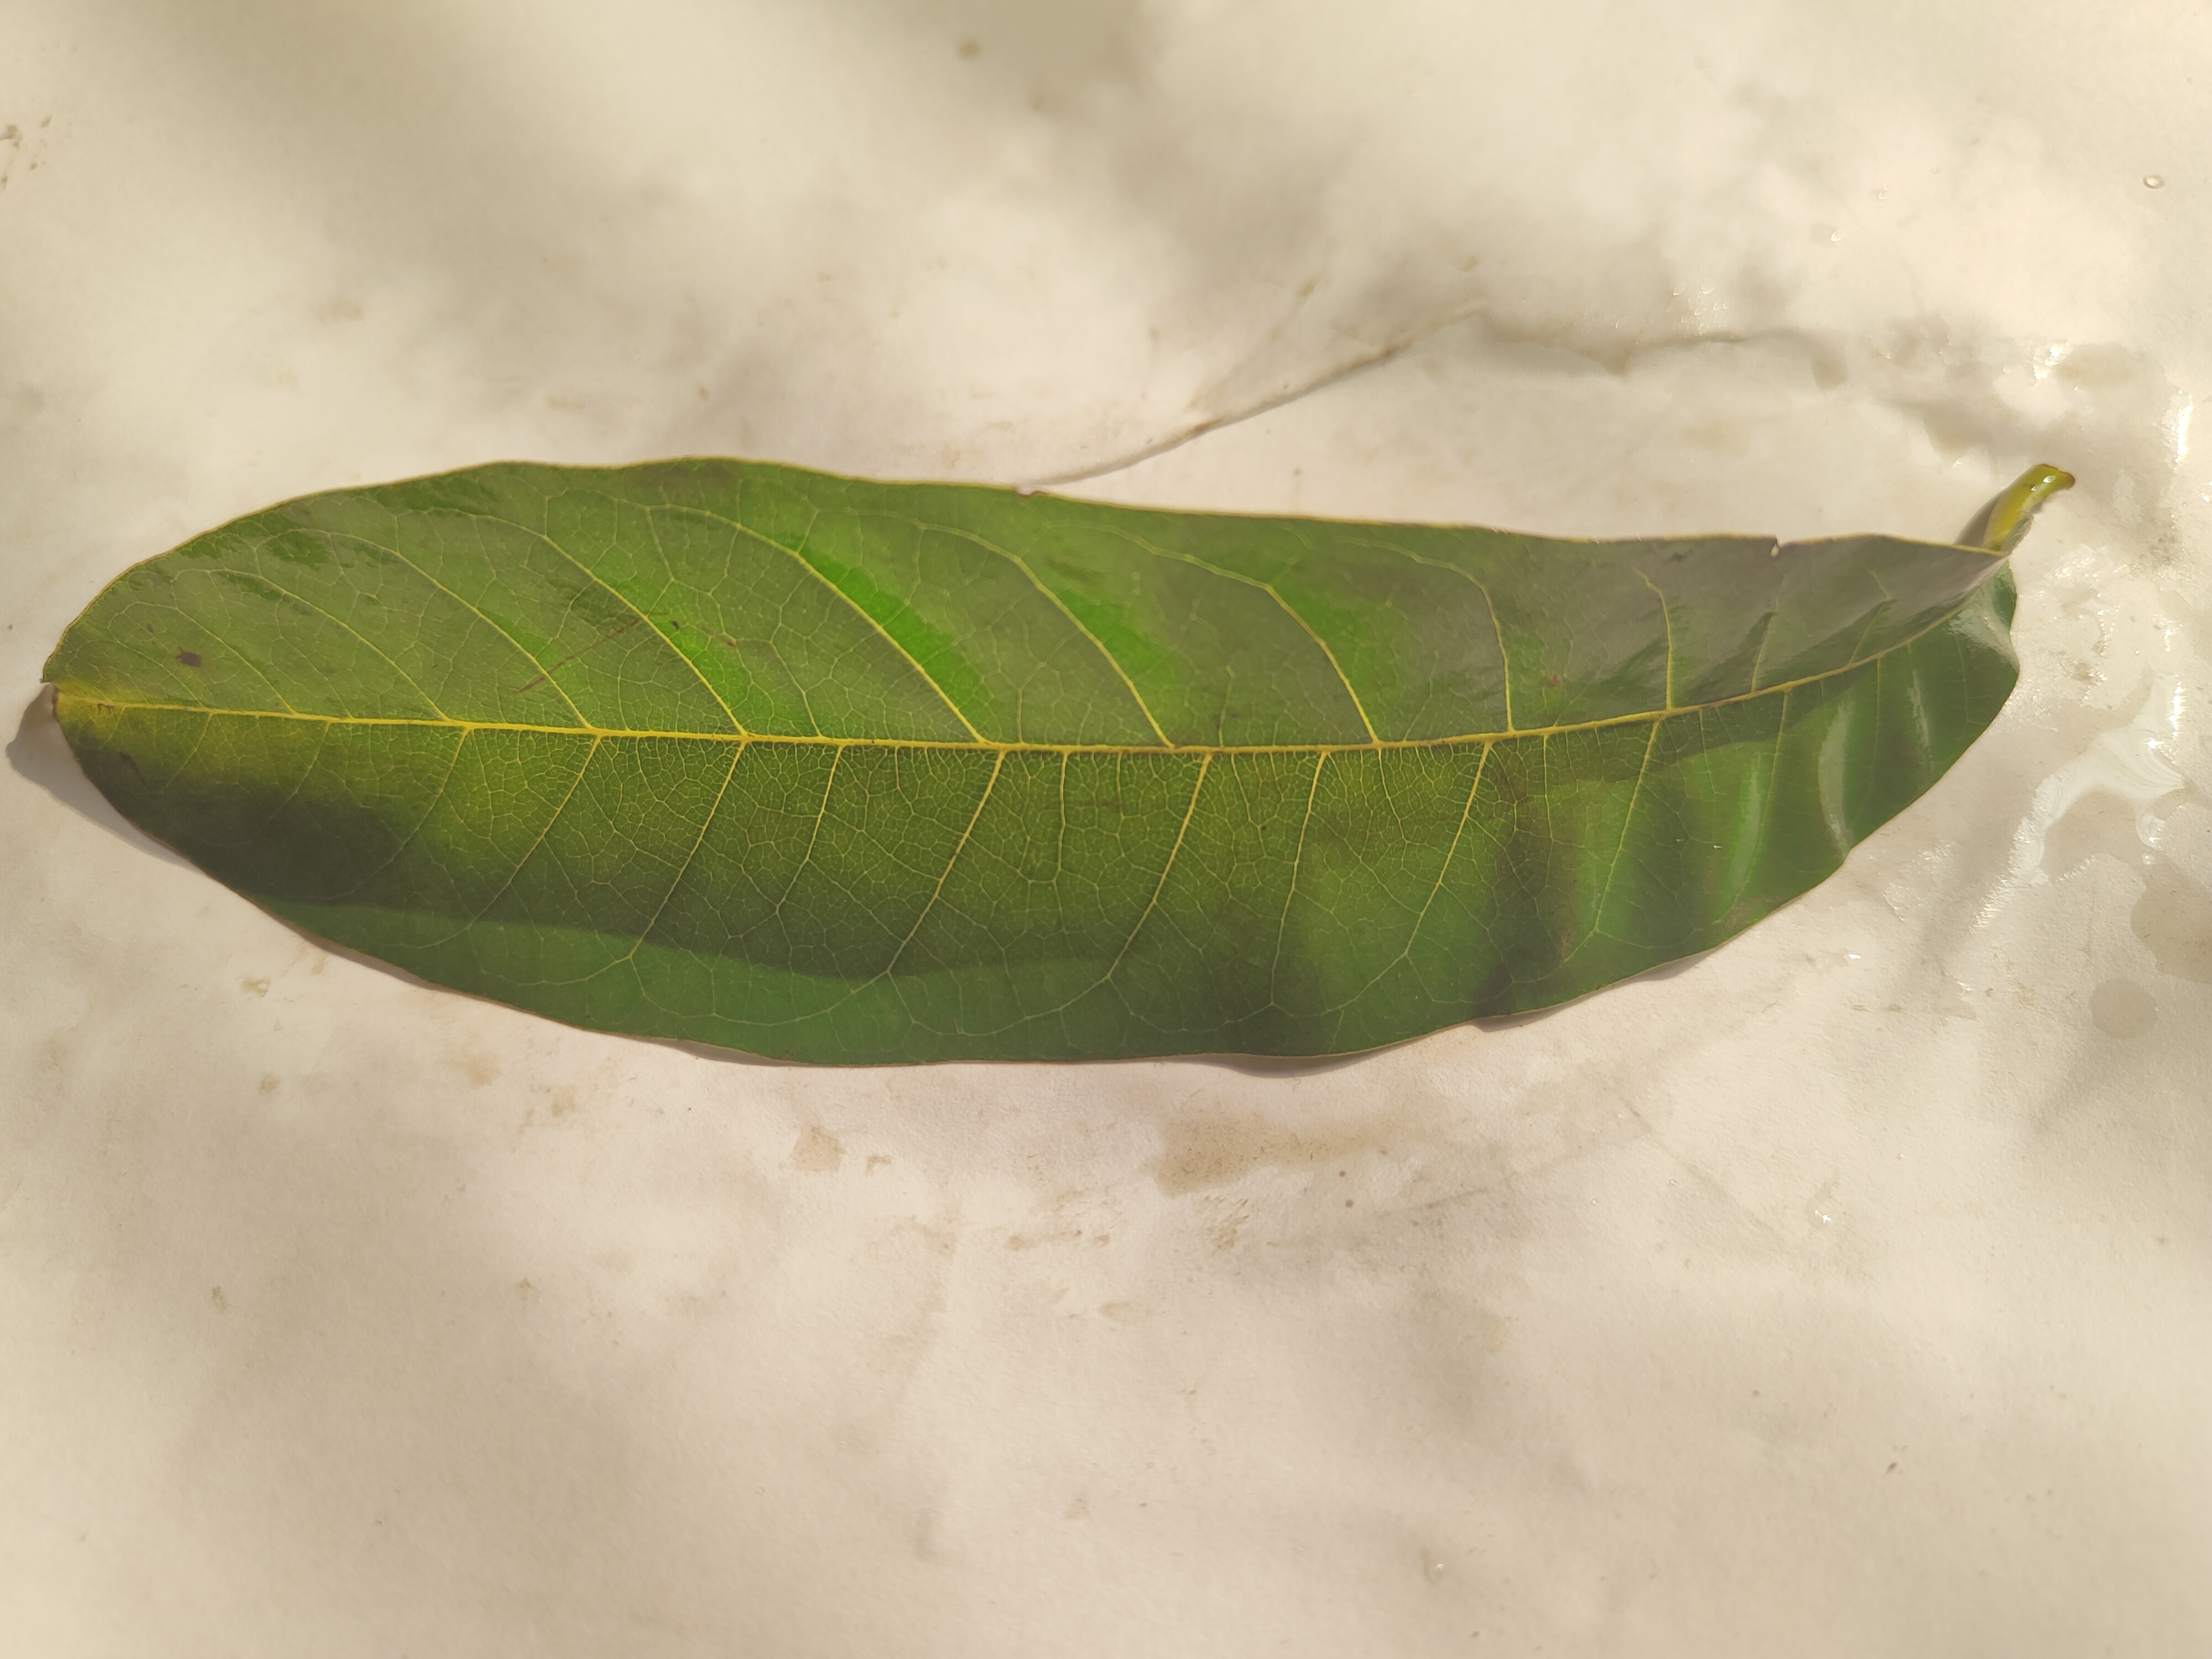
Leaf variety: Custard Apple